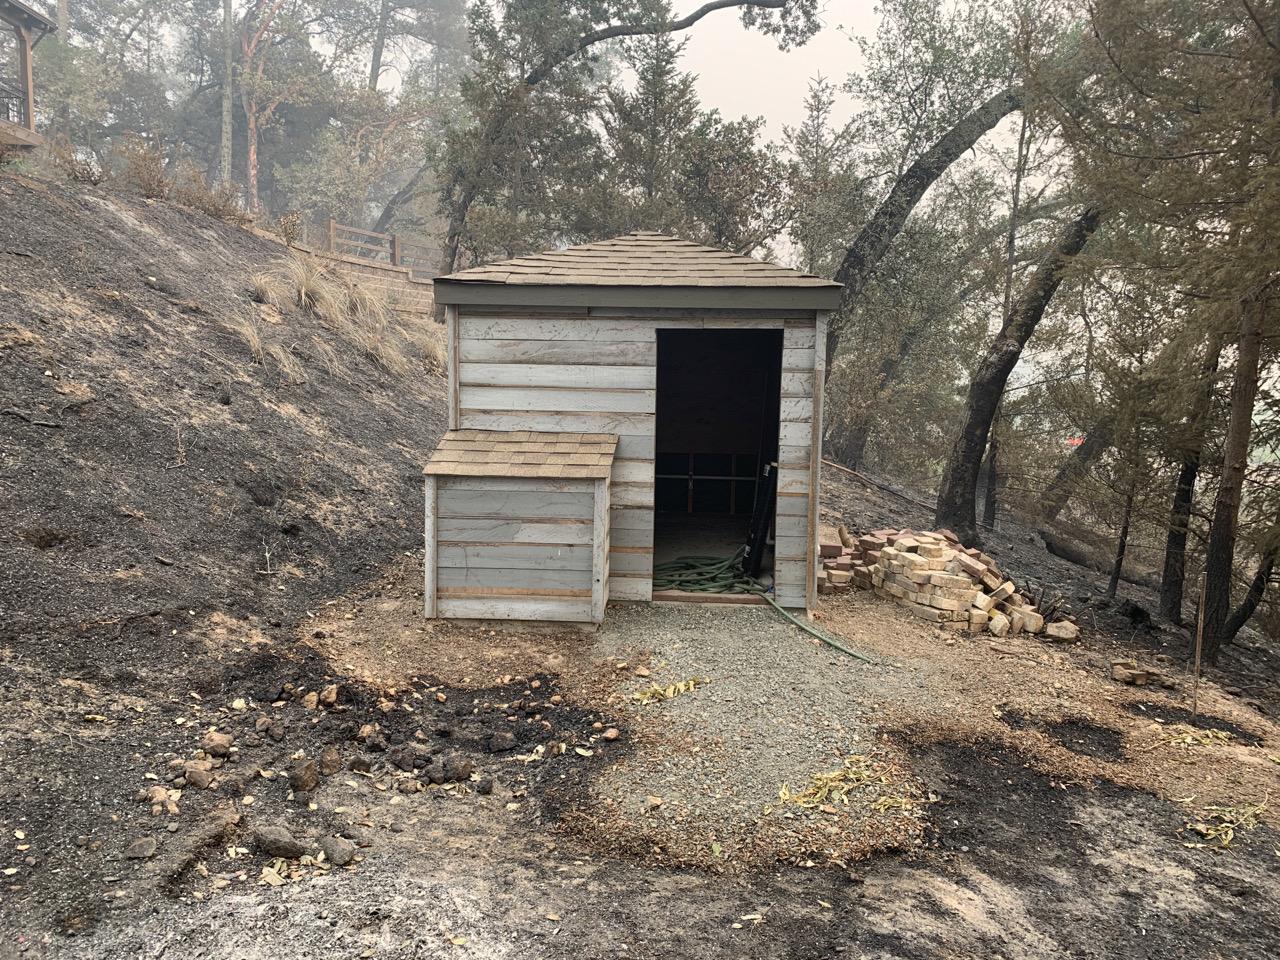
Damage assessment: no_damage